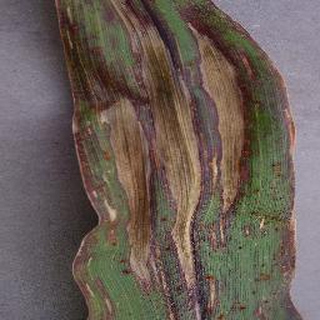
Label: corn_northern_leaf_blight